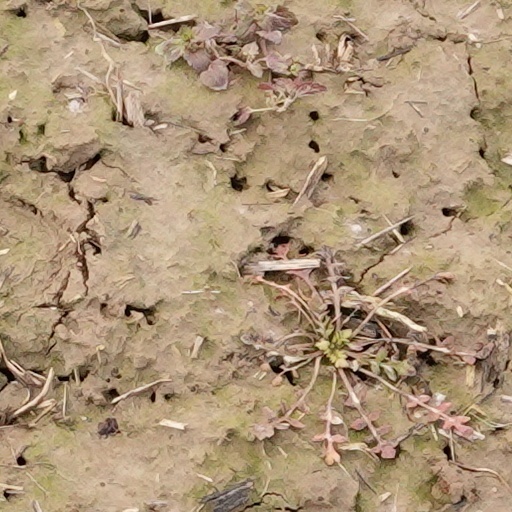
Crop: wheat